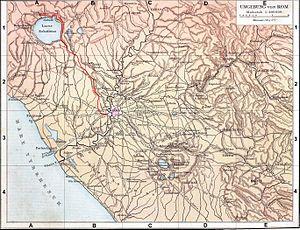
Fond de carte de 1886 (G. Droysens Allgemeiner Historischer Handatlas), libre de droit (Image:Rom_Umgebung.jpg), avec l'aqua Traiana en rouge.